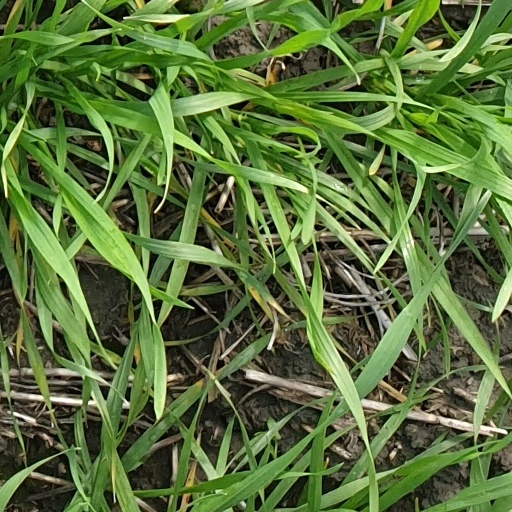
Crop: wheat